Spiro Mounds

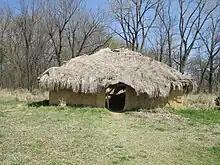
A reconstructed Spiroan house. Grass-thatched roofs were typical of more recent historical Wichita and Caddo cultures, who also made round grass lodges.

Mississippian culture spread along the lower Mississippi River and its tributaries between the 9th and 16th centuries. The largest Mississippian settlement was Cahokia, the capital of a major chiefdom that built a six-mile-square city east of the Mississippi River that now is St. Louis, Missouri, in present-day southern Illinois.